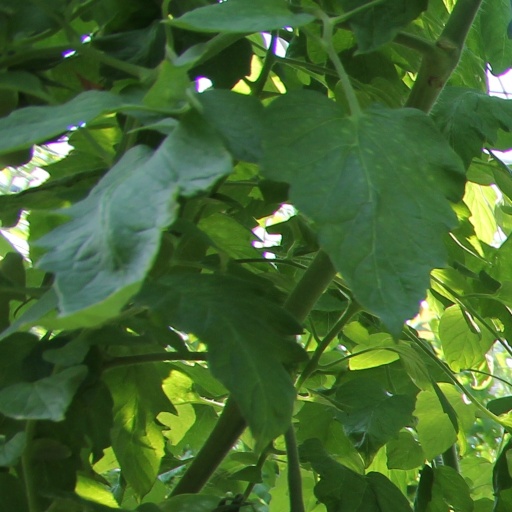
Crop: tomato